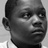
Emotion: neutral